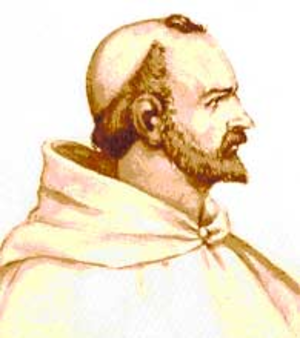
Le pape Lucius III, né Ubaldo Allucingoli, à Lucques en 1097 et mort en 1185 à Vérone, est le 171ᵉ pape. Il règne du 1ᵉʳ septembre 1181 à sa mort, le 25 novembre 1185. En 1181, il confirme les droits de Pise sur la Corse.